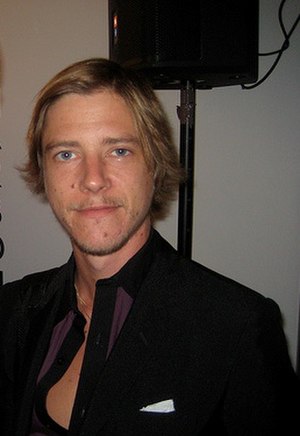
Julian Plenti
Julian Plenti (2009)
Paul Julian Banks, bedre kendt som Julian Plenti er forsanger i det amerikanske rockband Interpol.